Cut Nyak Meutia

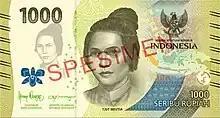
1,000 rupiah banknote featuring Cut Nyak Meutia, issued in 2022

She is now seen as a symbol of pride among Indonesian women, along with other heroines such as Raden Ayu Kartini and Cut Nyak Dhien. On 2 May 1964 she was proclaimed a National Hero of Indonesia.